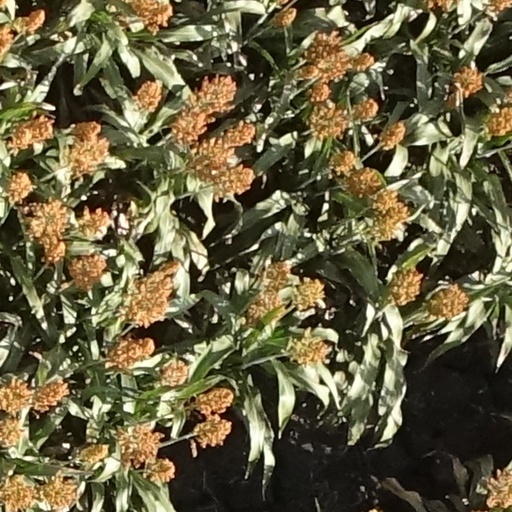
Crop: sorghum